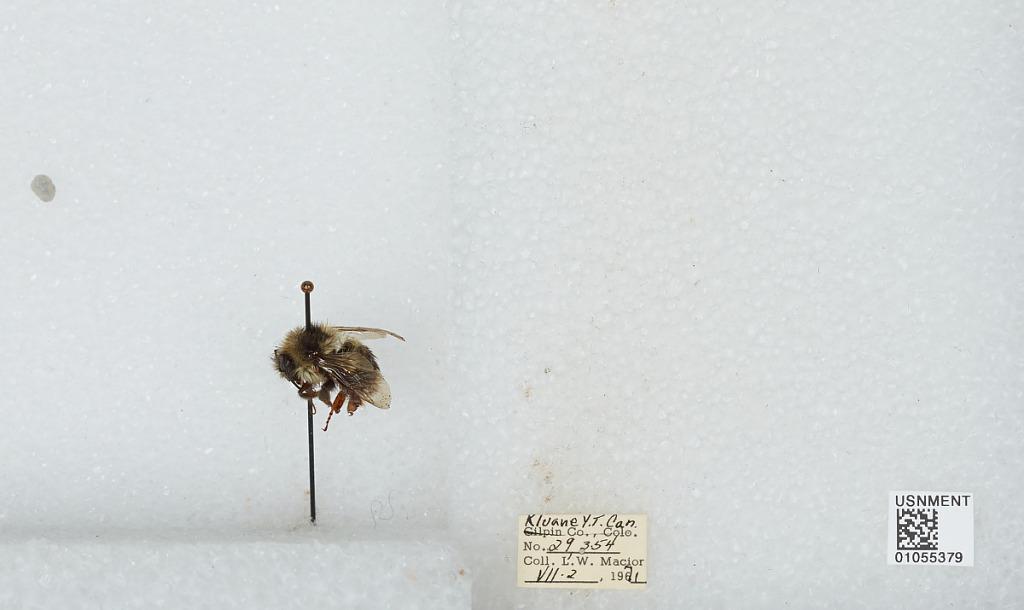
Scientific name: Bombus bifarius nearcticus
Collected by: L. Macior
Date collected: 1971-7-2
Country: Canada
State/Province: Yukon Territory
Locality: Kluane
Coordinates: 60.75, -139.5